Synagogue

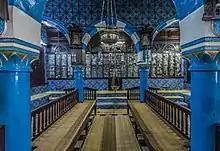
El Ghriba Synagogue in Djerba, Tunisia

In the First Temple period, Jewish communal worship revolved around the Temple in Jerusalem, serving as a central focal point and significant symbol for the entire Jewish nation. As such, it was the destination for Jews making pilgrimages during the three major annual festivals commanded by the Torah: Passover, Shavuot and Sukkot. There is no evidence of non-sacrificial worship during this period. There are several known cases of Jewish communities in Egypt with their own temples, such as the Temple at Elephantine established by refugees from the Kingdom of Judah during the Twenty-seventh Dynasty of Egypt, and a few centuries later, the Temple of Onias in the Heliopolite Nome.